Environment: real
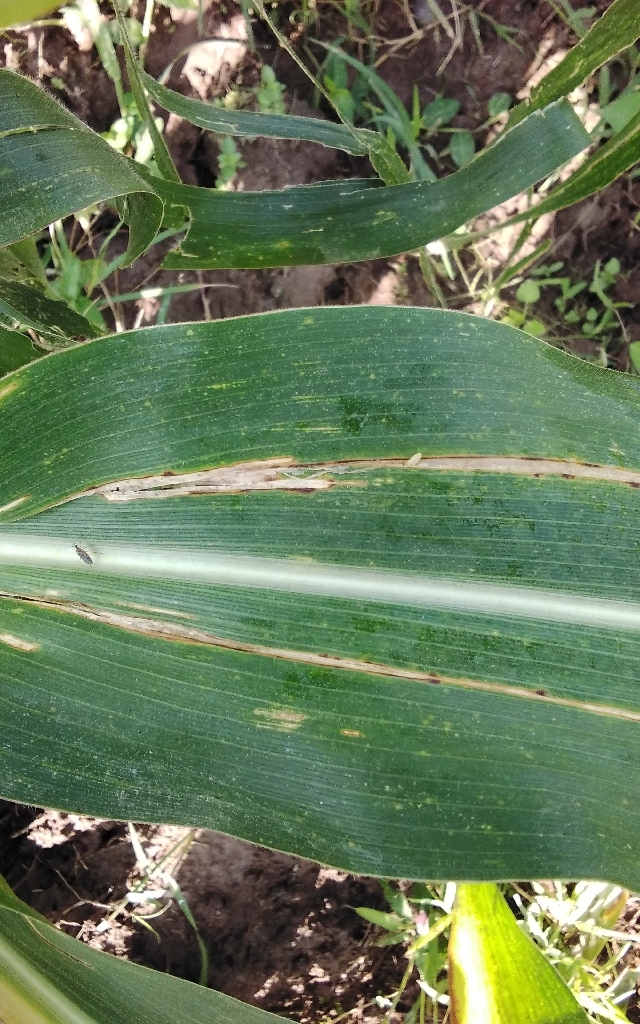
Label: northern_corn_leaf_blight